Boston Conservatory at Berklee

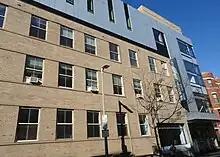
Boston Conservatory Dance Theater

On February 11, 1867, violinist and composer Julius Eichberg founded Boston Conservatory as a professional training academy and a community music school. It was one of the first conservatories to grant admission to African Americans and women.